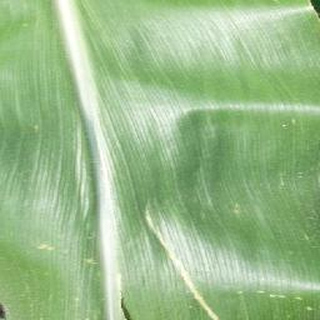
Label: healthy_corn